List of Kim Kardashian performances

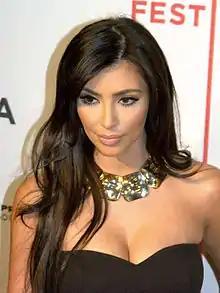
Kardashian at the 2009 Tribeca Film Festival

The following is the complete list of performances by American media personality Kim Kardashian.